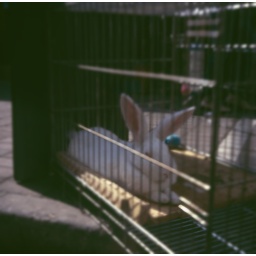
A white rabbit . It's my favorite rabbit in my favorite city. White, calm and grateful animal